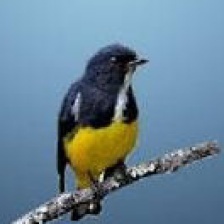
Species: YELLOW BELLIED FLOWERPECKER
Scientific name: DICAEUM MELANOXANTHUM